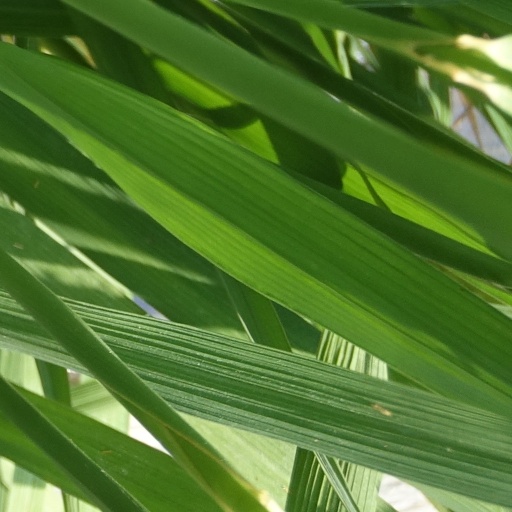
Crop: rice